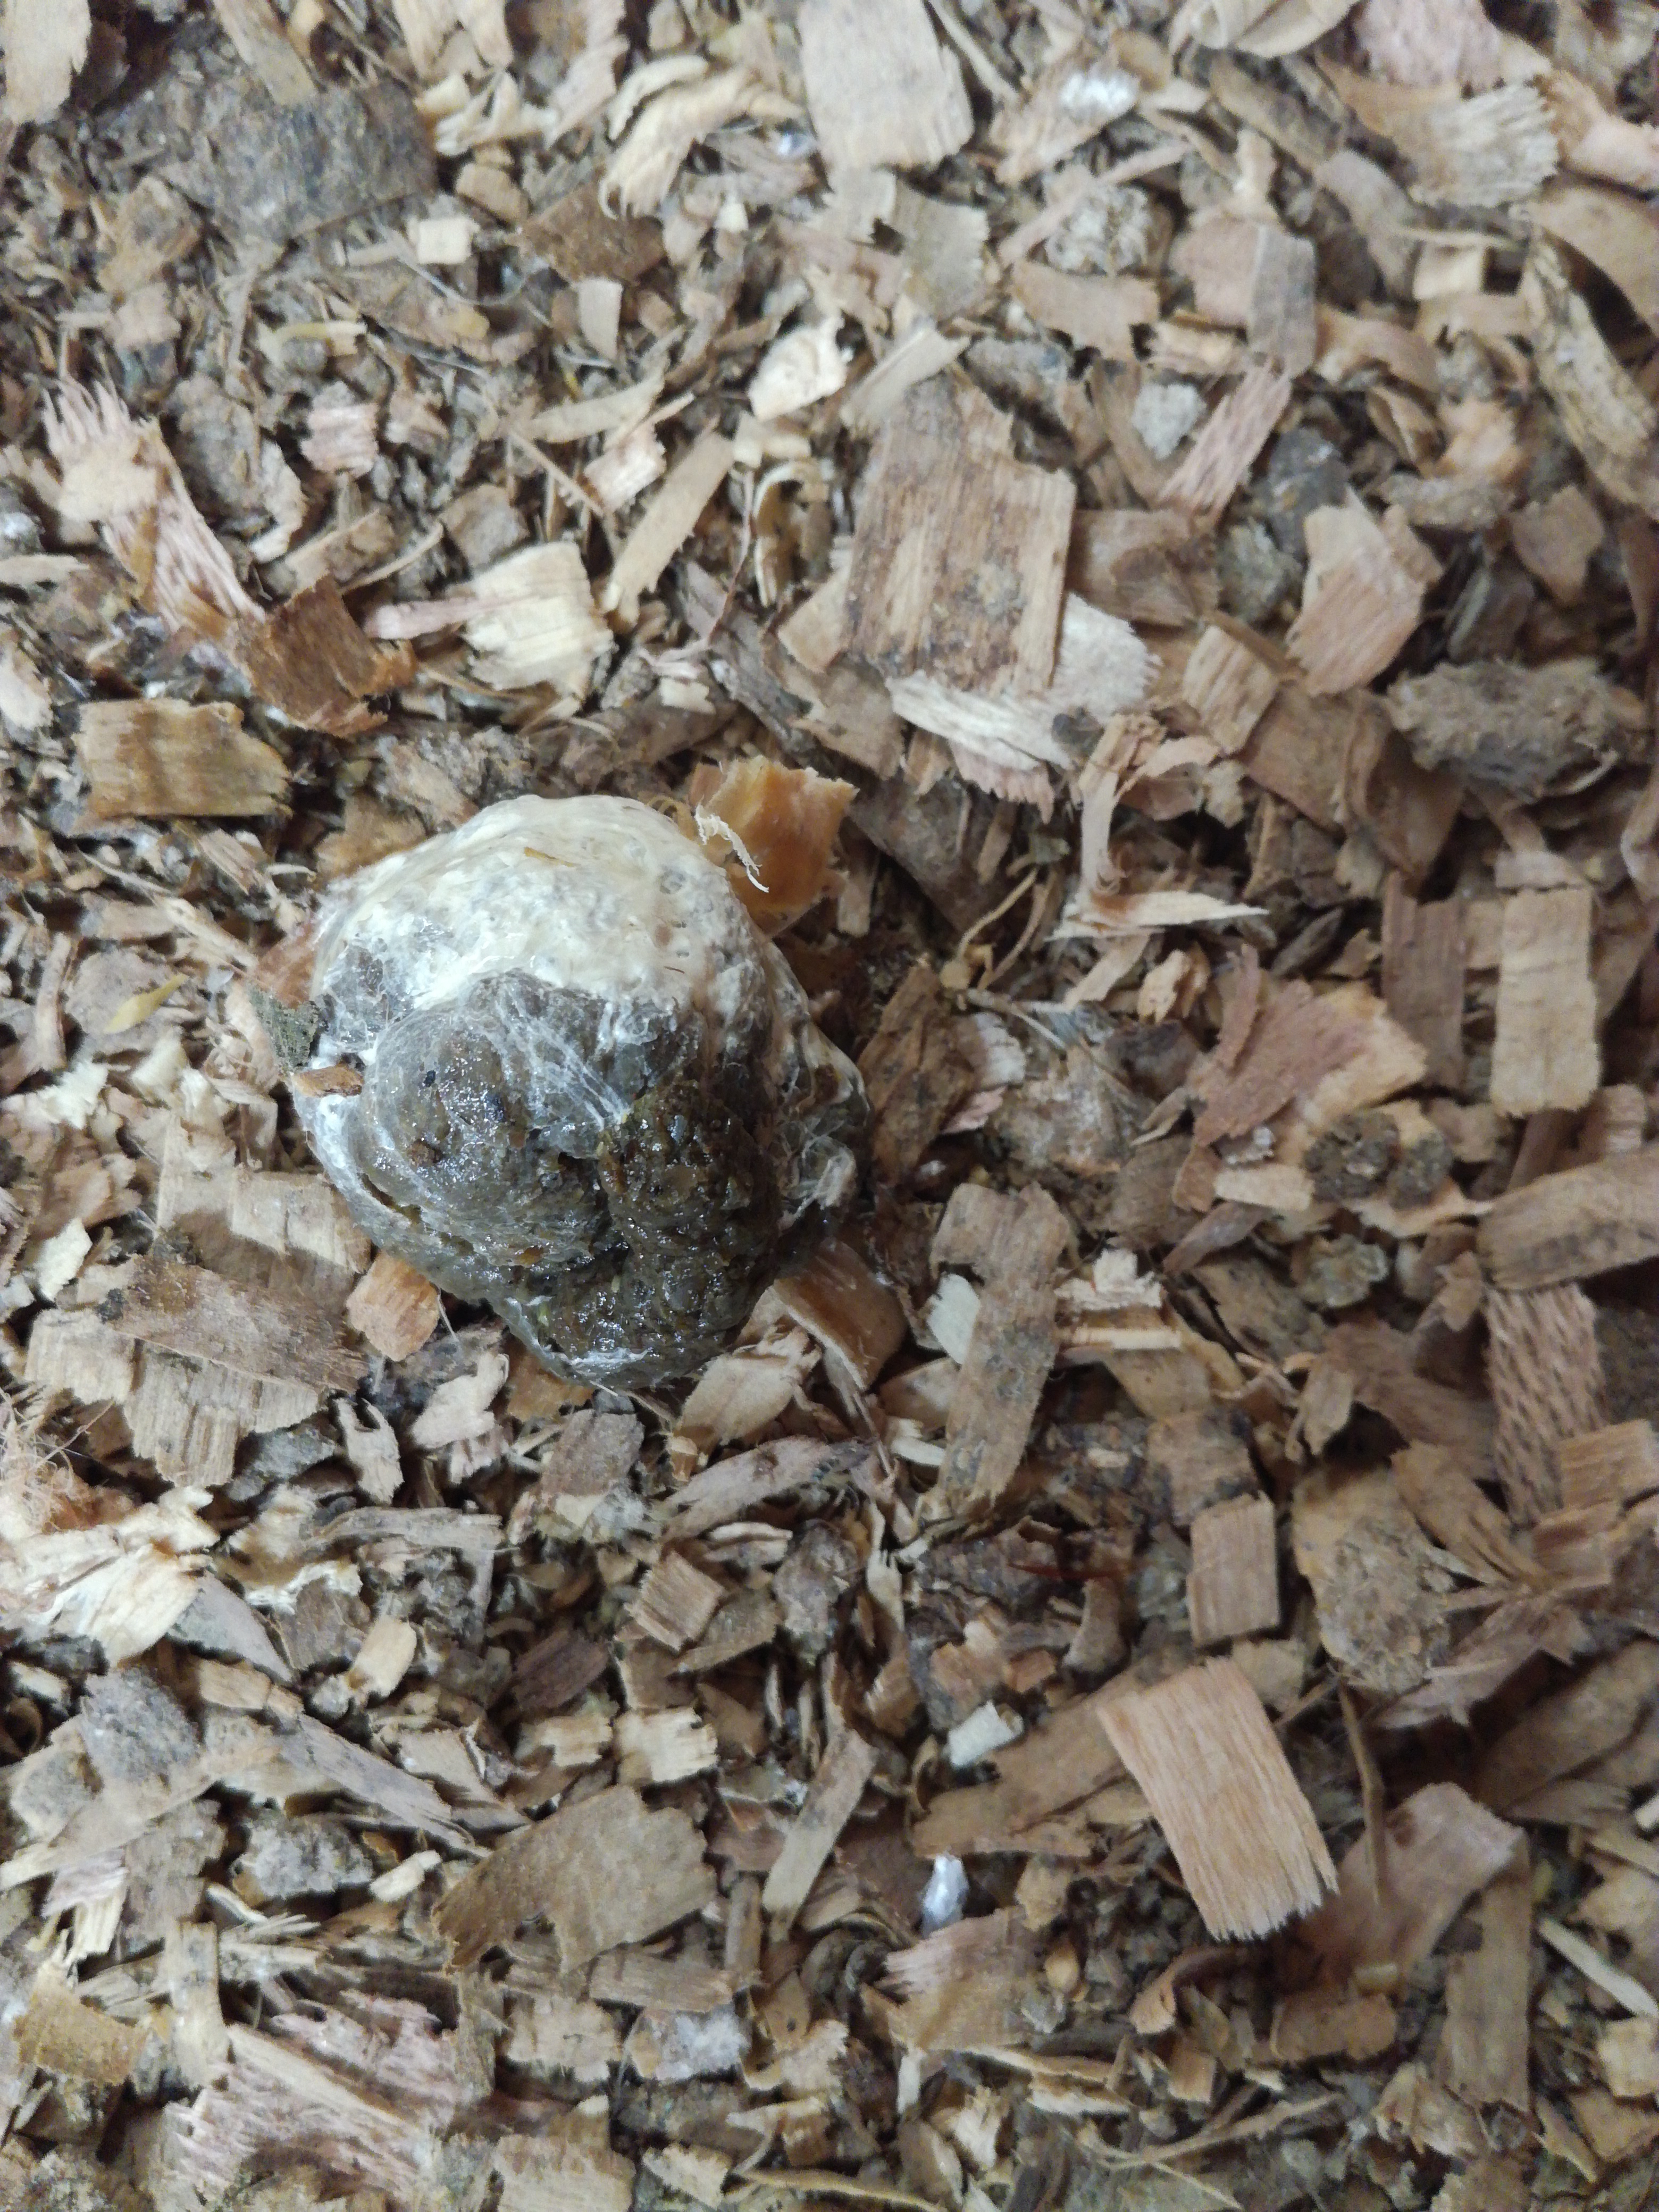
PCR-confirmed diagnosis: Healthy